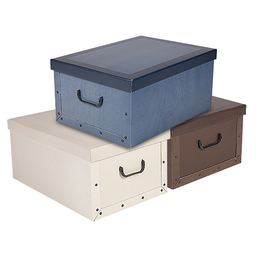
Label: cardboard